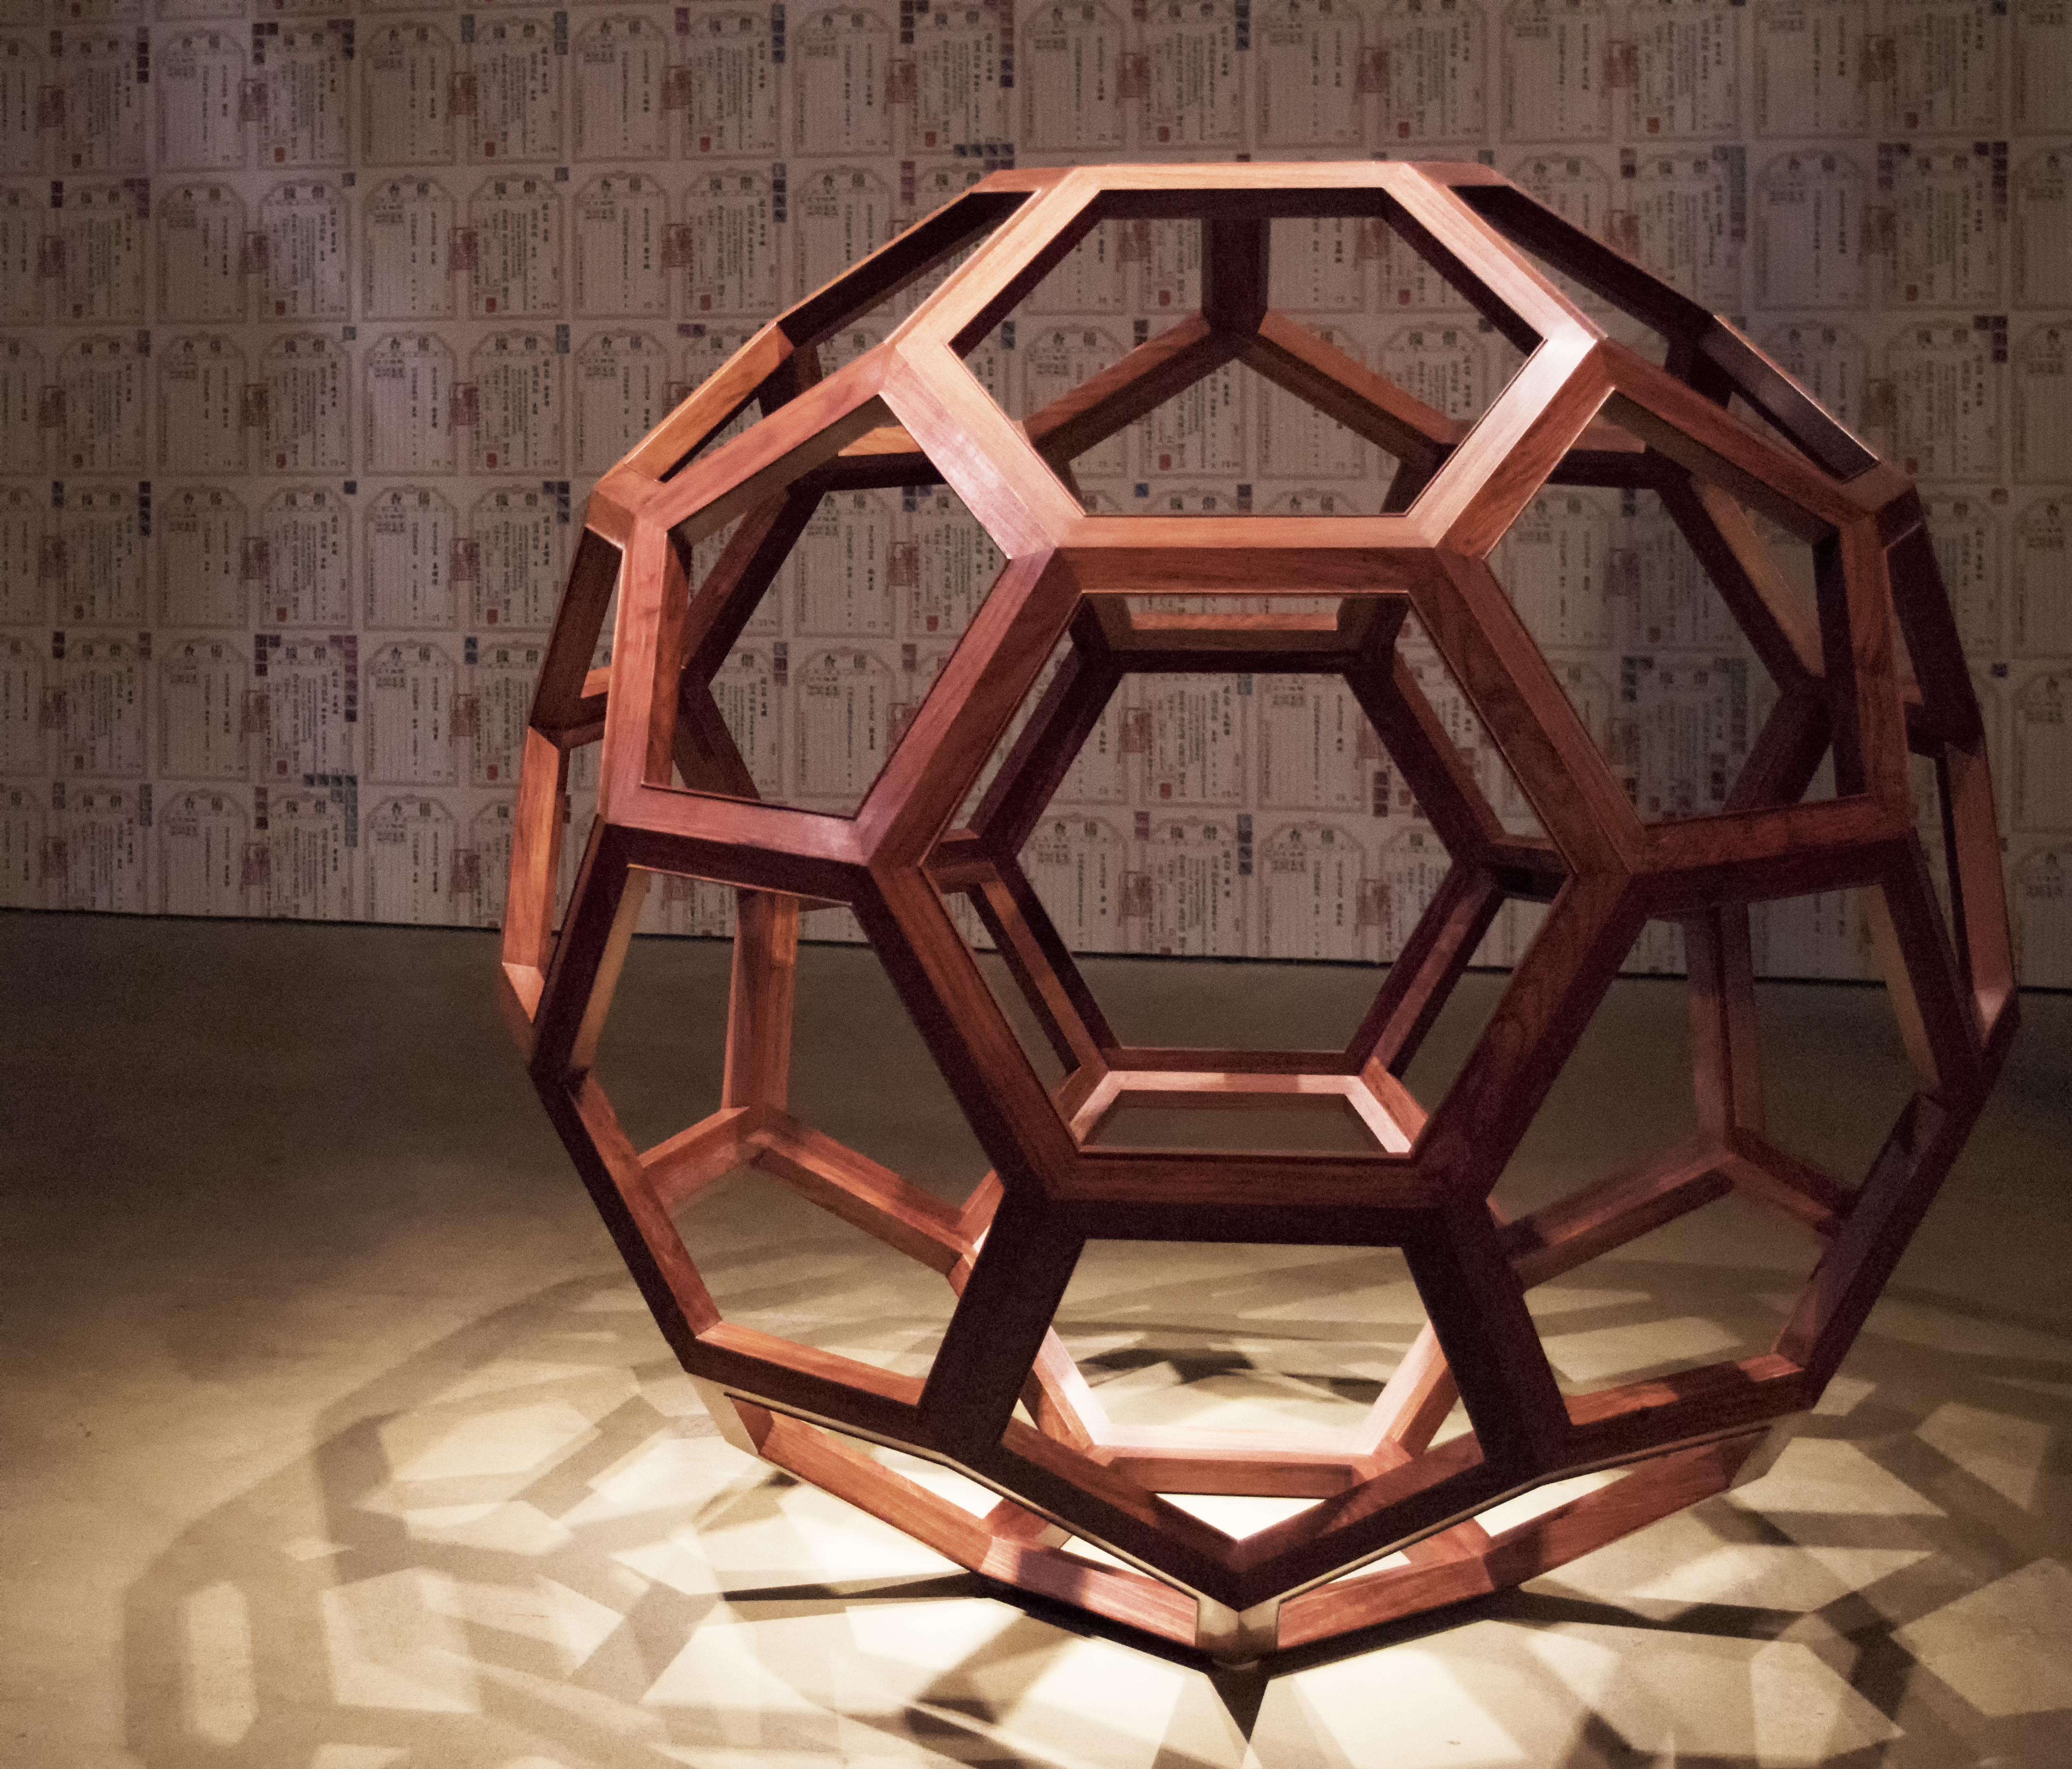
table, wood, wheel, window, glass, palace, lantern, chinese, museum, indoor, artist, furniture, lighting, sculpture, art, tennis, design, symmetry, finland, helsinki, exhibition, aiweiwei